Roman Catholic Archdiocese of Oklahoma City

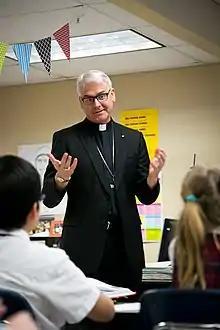
Archbishop Coakley

Theophile Meerschaert (1891–1905), appointed Bishop of Oklahoma